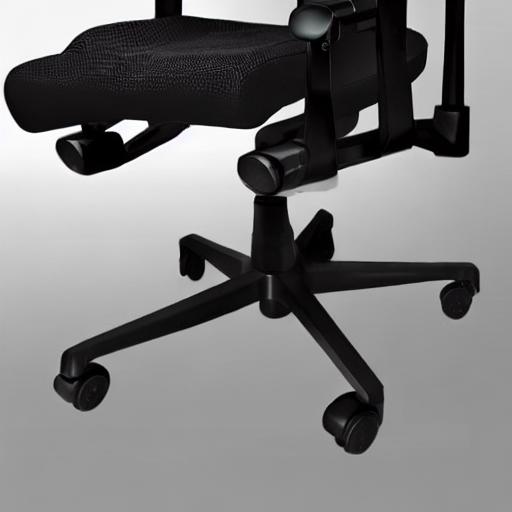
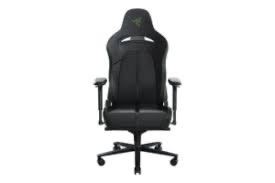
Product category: items_chair
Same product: no